Ivana Trump

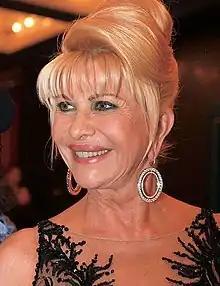
Ivana in 2007

Ivana Marie Trump (February 20, 1949 – July 14, 2022) was a Czech-American businesswoman, socialite, and model. She lived in Canada in the 1970s, before relocating to the United States and marrying Donald Trump in 1977. She held key managerial positions in the Trump Organization, as vice president of interior design, CEO and president of Trump's Castle casino resort, and manager of the Plaza Hotel.